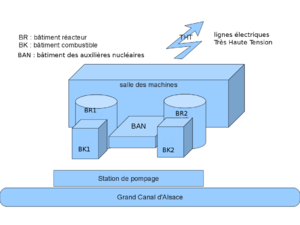
Représentation schématique des installations de la centrale nucléaire de Fessenheim
La centrale nucléaire de Fessenheim est la première centrale nucléaire française REP de la filière 900 MW mise définitivement à l'arrêt. Implantée en bordure du Grand canal d'Alsace sur le territoire de la commune de Fessenheim, sa construction, décidée à la fin des années 1960 par les présidents Charles de Gaulle puis Georges Pompidou, repose sur la technologie des réacteurs à eau pressurisée de l'entreprise américaine Westinghouse Electric. La centrale est équipée de deux réacteurs d'une puissance installée de 900 MWe chacun qui permettaient d’économiser un surcroît d’émission de gaz à effet de serre compris entre 6 et 12 millions de tonnes équivalent CO2 par an, par rapport à une production équivalente par des centrales au gaz ou au charbon.